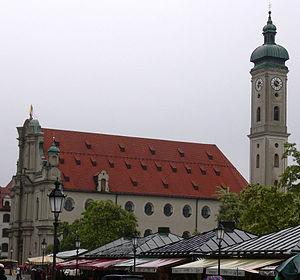
L'église du Saint-Esprit est une des plus anciennes églises de Munich en Bavière.